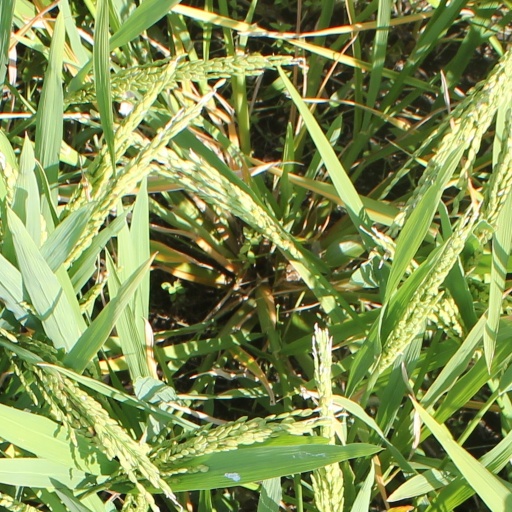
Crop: rice